Thales of Miletus

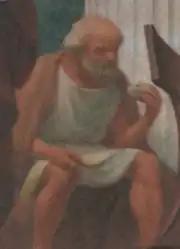
Detail of Thales from "The Beginnings of Science" (1906) by Veloso Salgado

In addition to astronomy, Thales involved himself in other practical applications of mathematics, including engineering. Another story by Herodotus is that Croesus sent his army to the Persian territory. He was stopped by the river Halys, then unbridged. Thales then got the army across the river by digging a diversion upstream so as to reduce the flow, making it possible to cross the river. While Herodotus reported that most of his fellow Greeks believe that Thales did divert the river Halys to assist King Croesus' military endeavors, he himself finds it doubtful. Plato praises Thales along with Anacharsis, who is credited as the originator of the potter's wheel and the anchor.